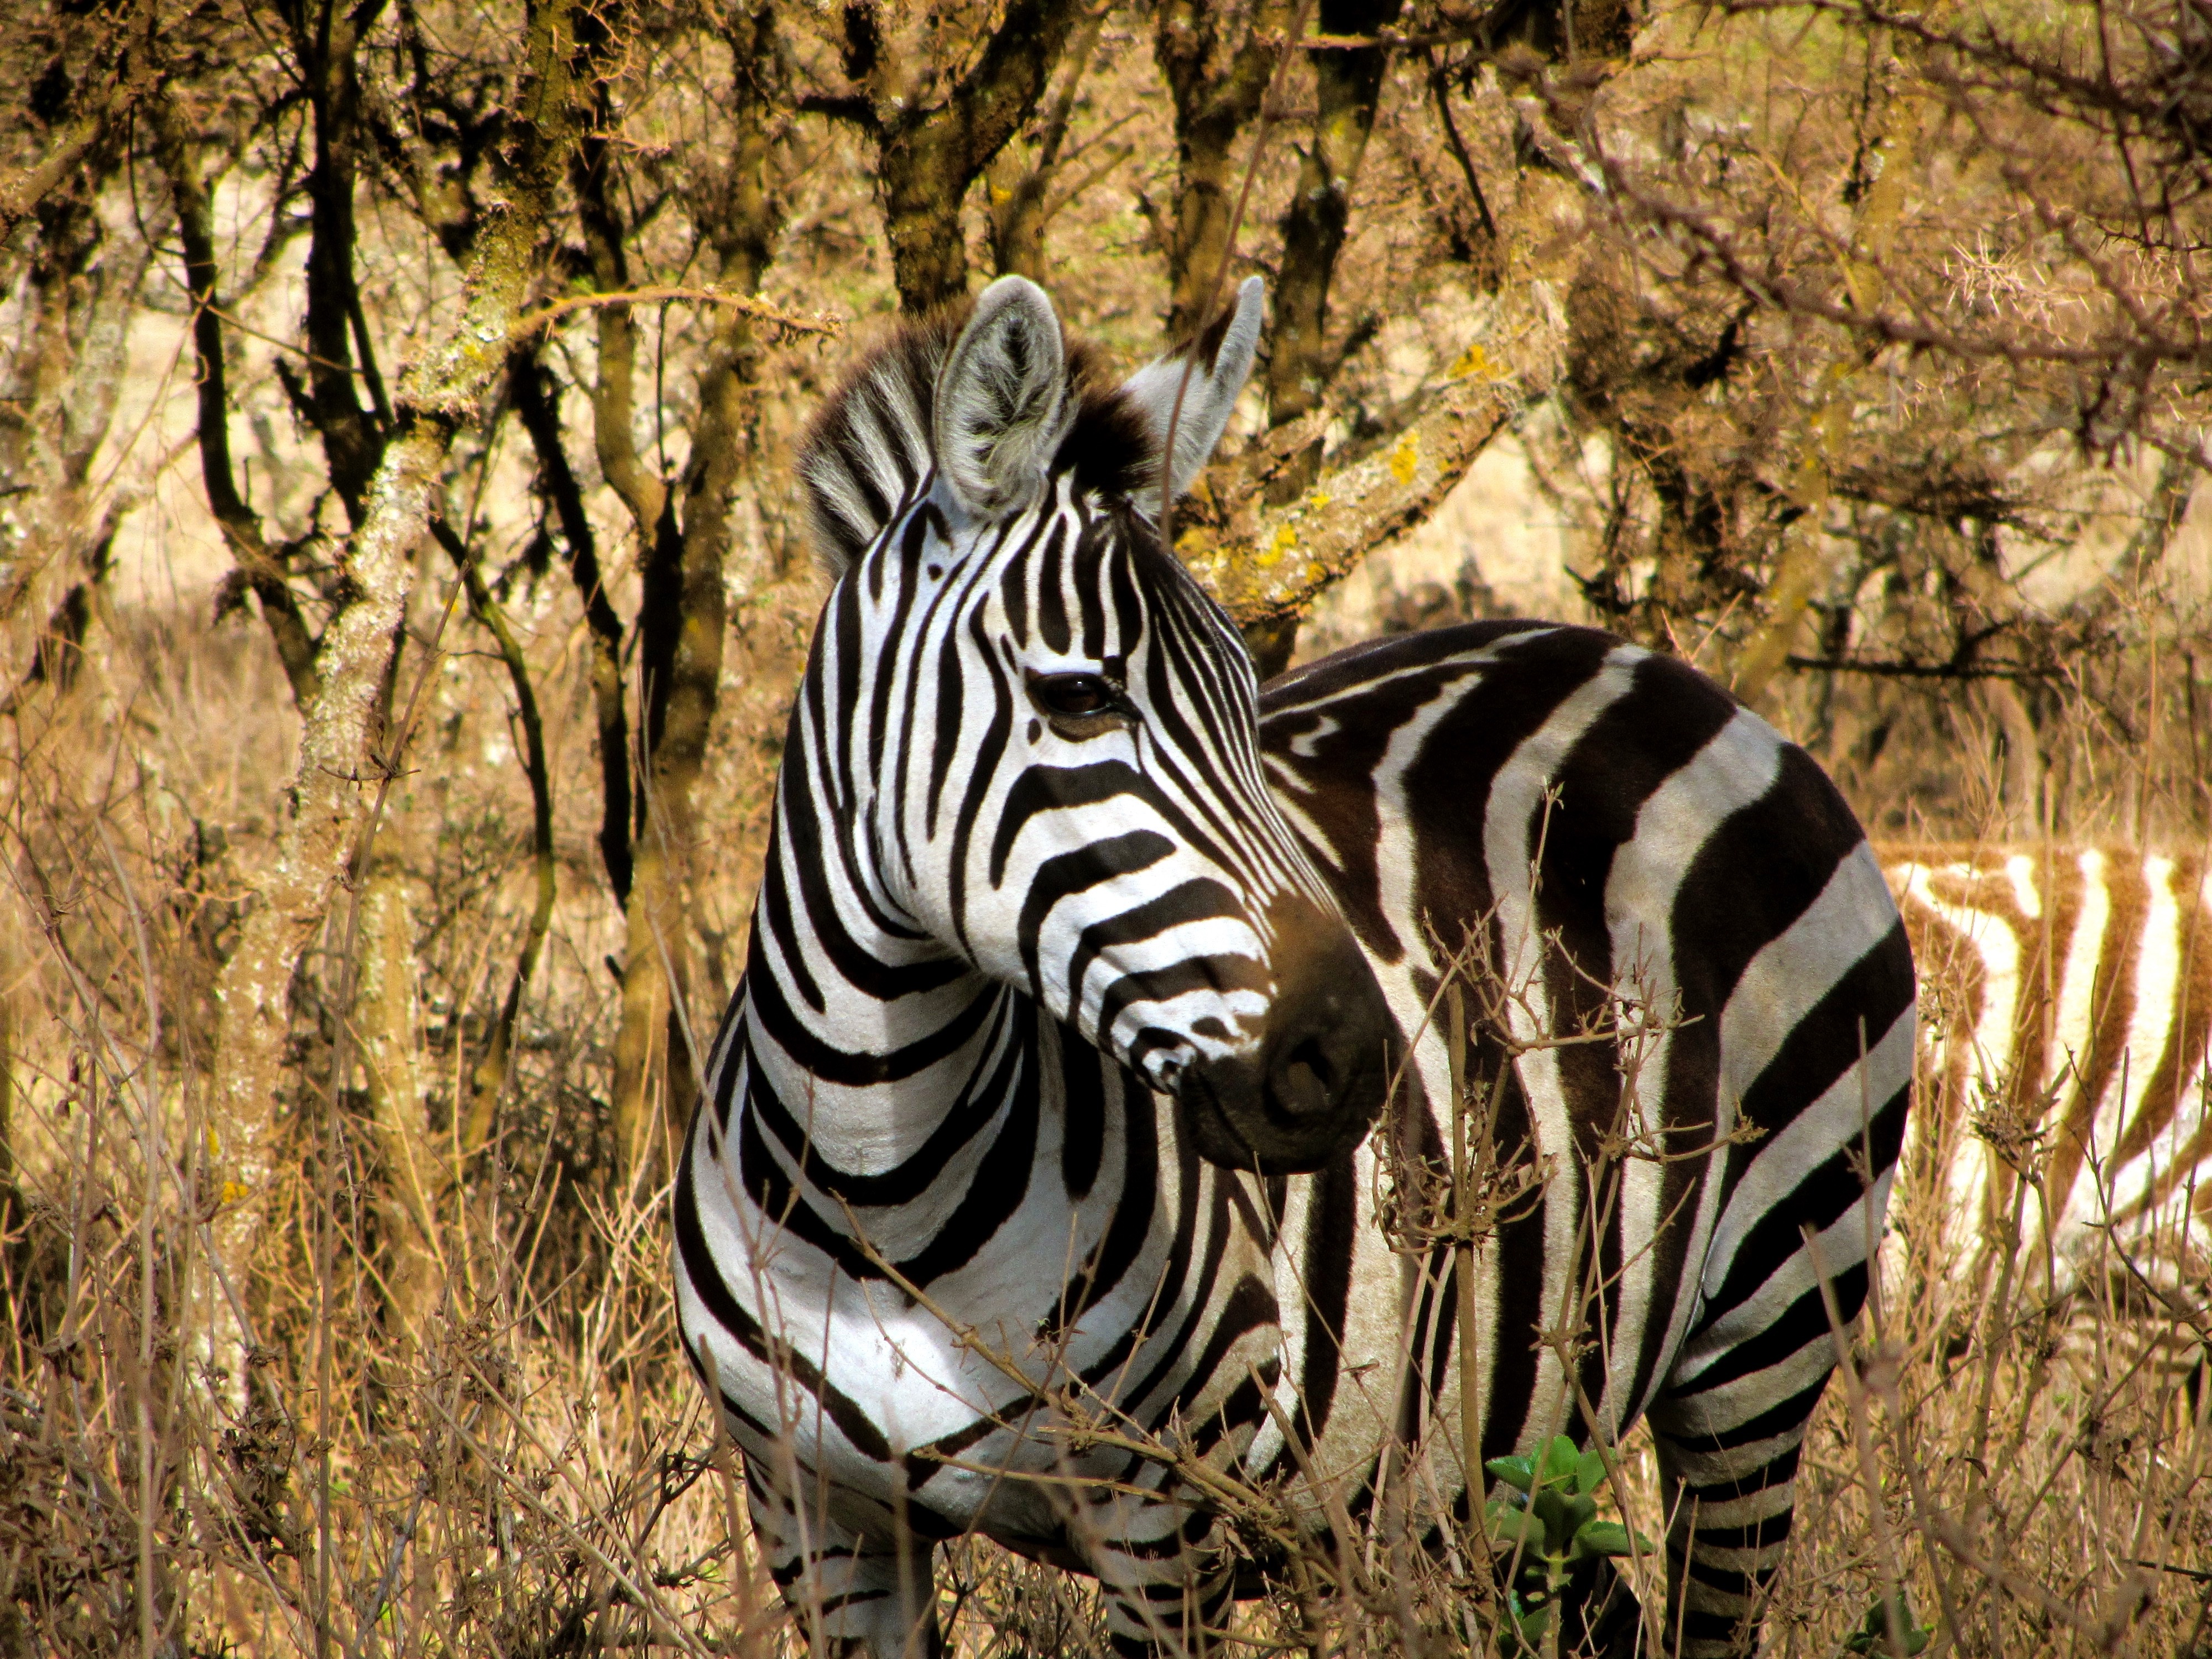
nature, white, wildlife, portrait, africa, park, mammal, black, flora, fauna, savanna, majestic, zebra, savannah, eye, stripes, tanzania, elegant, habitat, vulnerable, safari, herbivore, watchful, horse like mammal